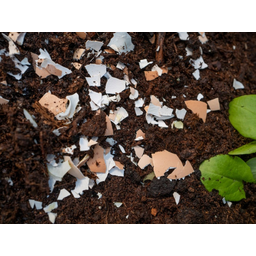
Label: eggshells